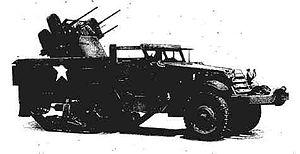
Le M45 Quadmount est un équipement militaire de lutte antiaérienne composé de quatre mitrailleuses Browning M2 montées en une paire de chaque côté d'une tourelle mue par énergie électrique, l'affut Maxon.
L'United States Army souvent abrégée en U.S. Army est l’armée de terre des États-Unis. Elle est l'une des six branches des Forces armées des États-Unis.